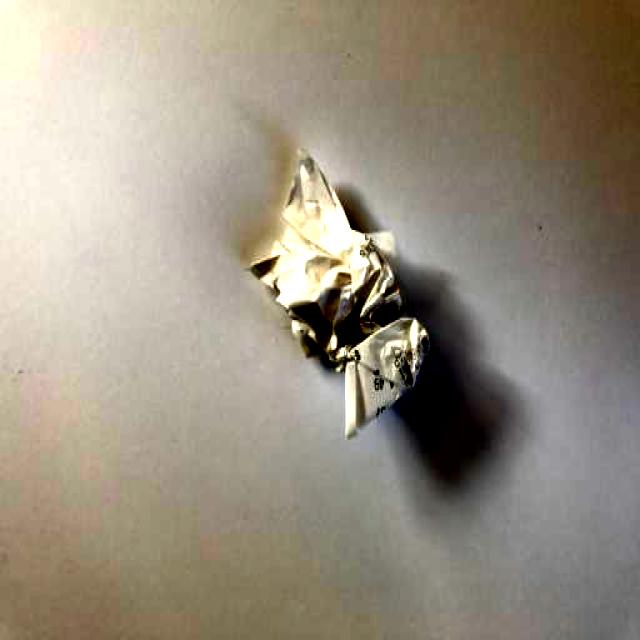
Label: Trash